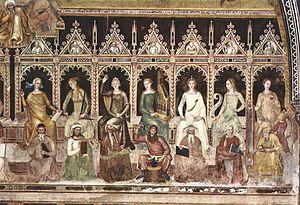
Une école cathédrale ou école épiscopale est une institution d'enseignement datant du Moyen Âge. Les écoles cathédrales doivent leur nom à leurs liens avec une église cathédrale d'un diocèse particulier de l'Église catholique, leur vocation étant à l'origine la formation supérieure des candidats du diocèse à l'état clérical. Elles sont complémentaires aux écoles paroissiales ou à l'enseignement dispensé dans les couvents, qui est plus élémentaire.